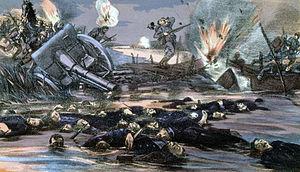
La 44ᵉ division de réserve est une unité de l'armée allemande qui participe à la Première Guerre mondiale.
1914 est une année commune commençant un jeudi.
Cette page concerne l'année 1914 du calendrier grégorien.